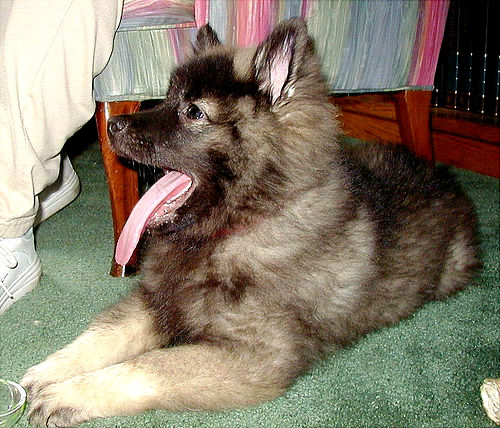
Animal: dog
Breed: keeshond